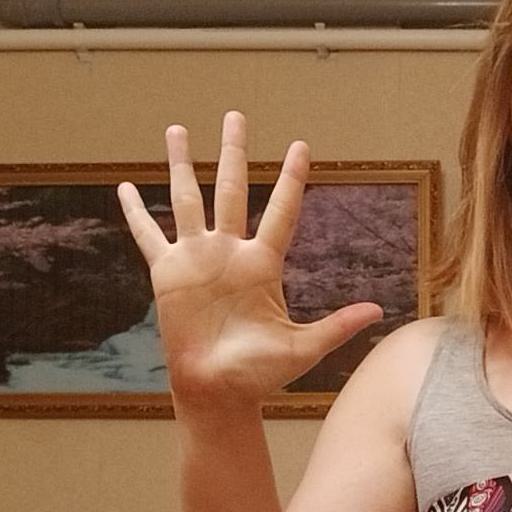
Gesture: palm